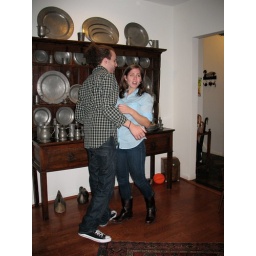
Oh...nice touch...the orange dog toy in the background.